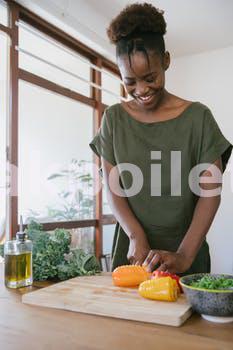
Label: Watermark